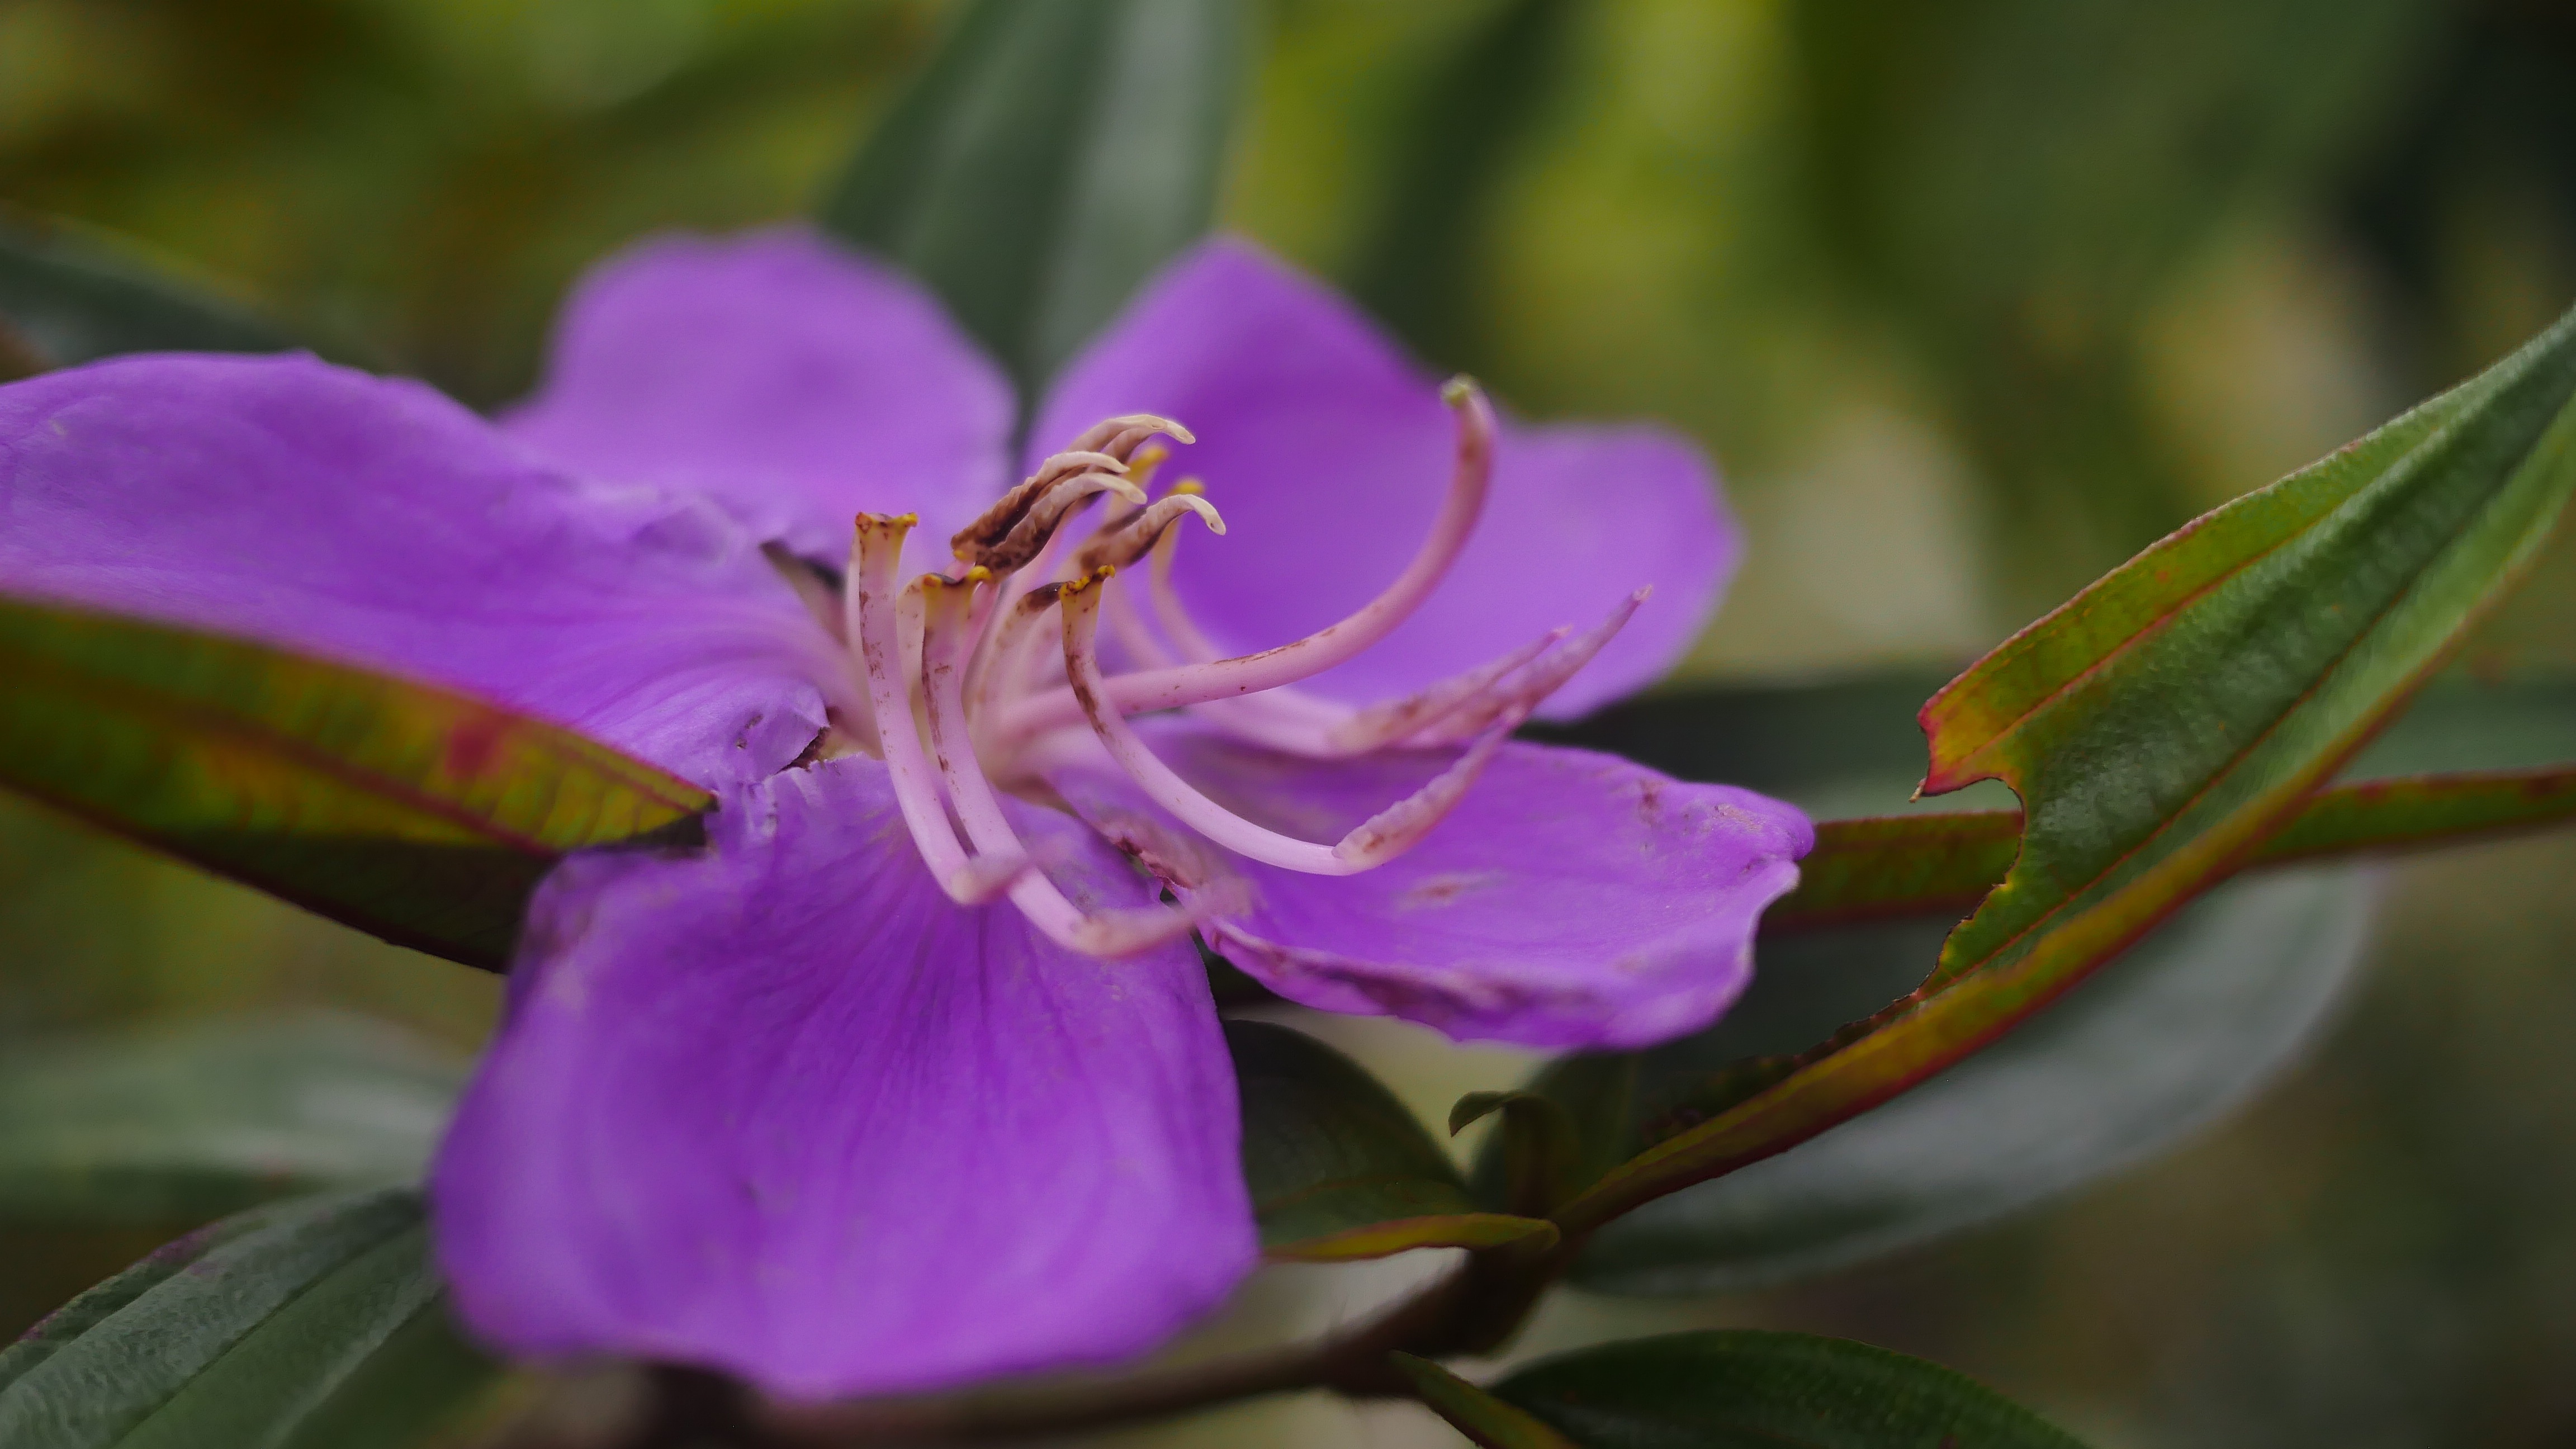
nature, blossom, plant, flower, petal, botany, flora, wildflower, close up, purple flowers, petals, shrub, violet, purple flower, macro photography, jardiniere, flowering plant, land plant